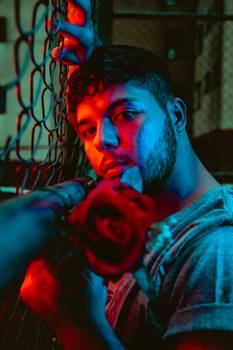
Label: No Watermark